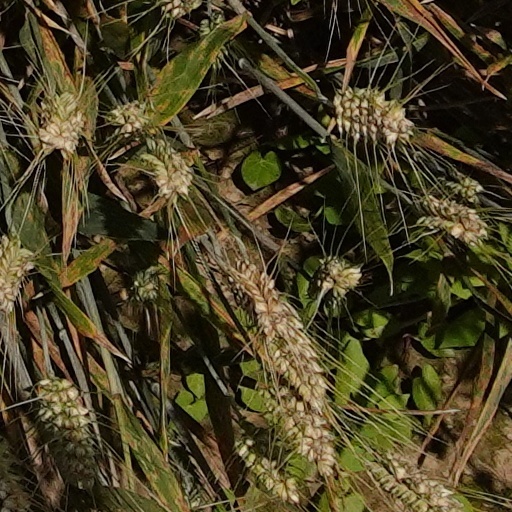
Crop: wheat